Jyväskylä TV-mast

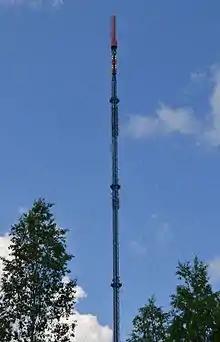
TV-Mast Jyväskylä

Jyväskylä TV-mast is a mast in Taka-Keljo, Jyväskylä, Finland. It has a height of and it was built in 1994.